Lisette Denison Forth

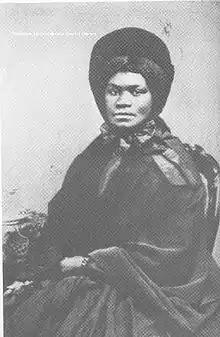
Daguerreotype of Lisette Denison Forth

Elizabeth Denison Forth ( 1786 – August 7, 1866) was an African-American landowner and philanthropist from Michigan. Forth was born enslaved, and worked as a maid before becoming a landowner. She was inducted into the Michigan Women's Hall of Fame in 2017.